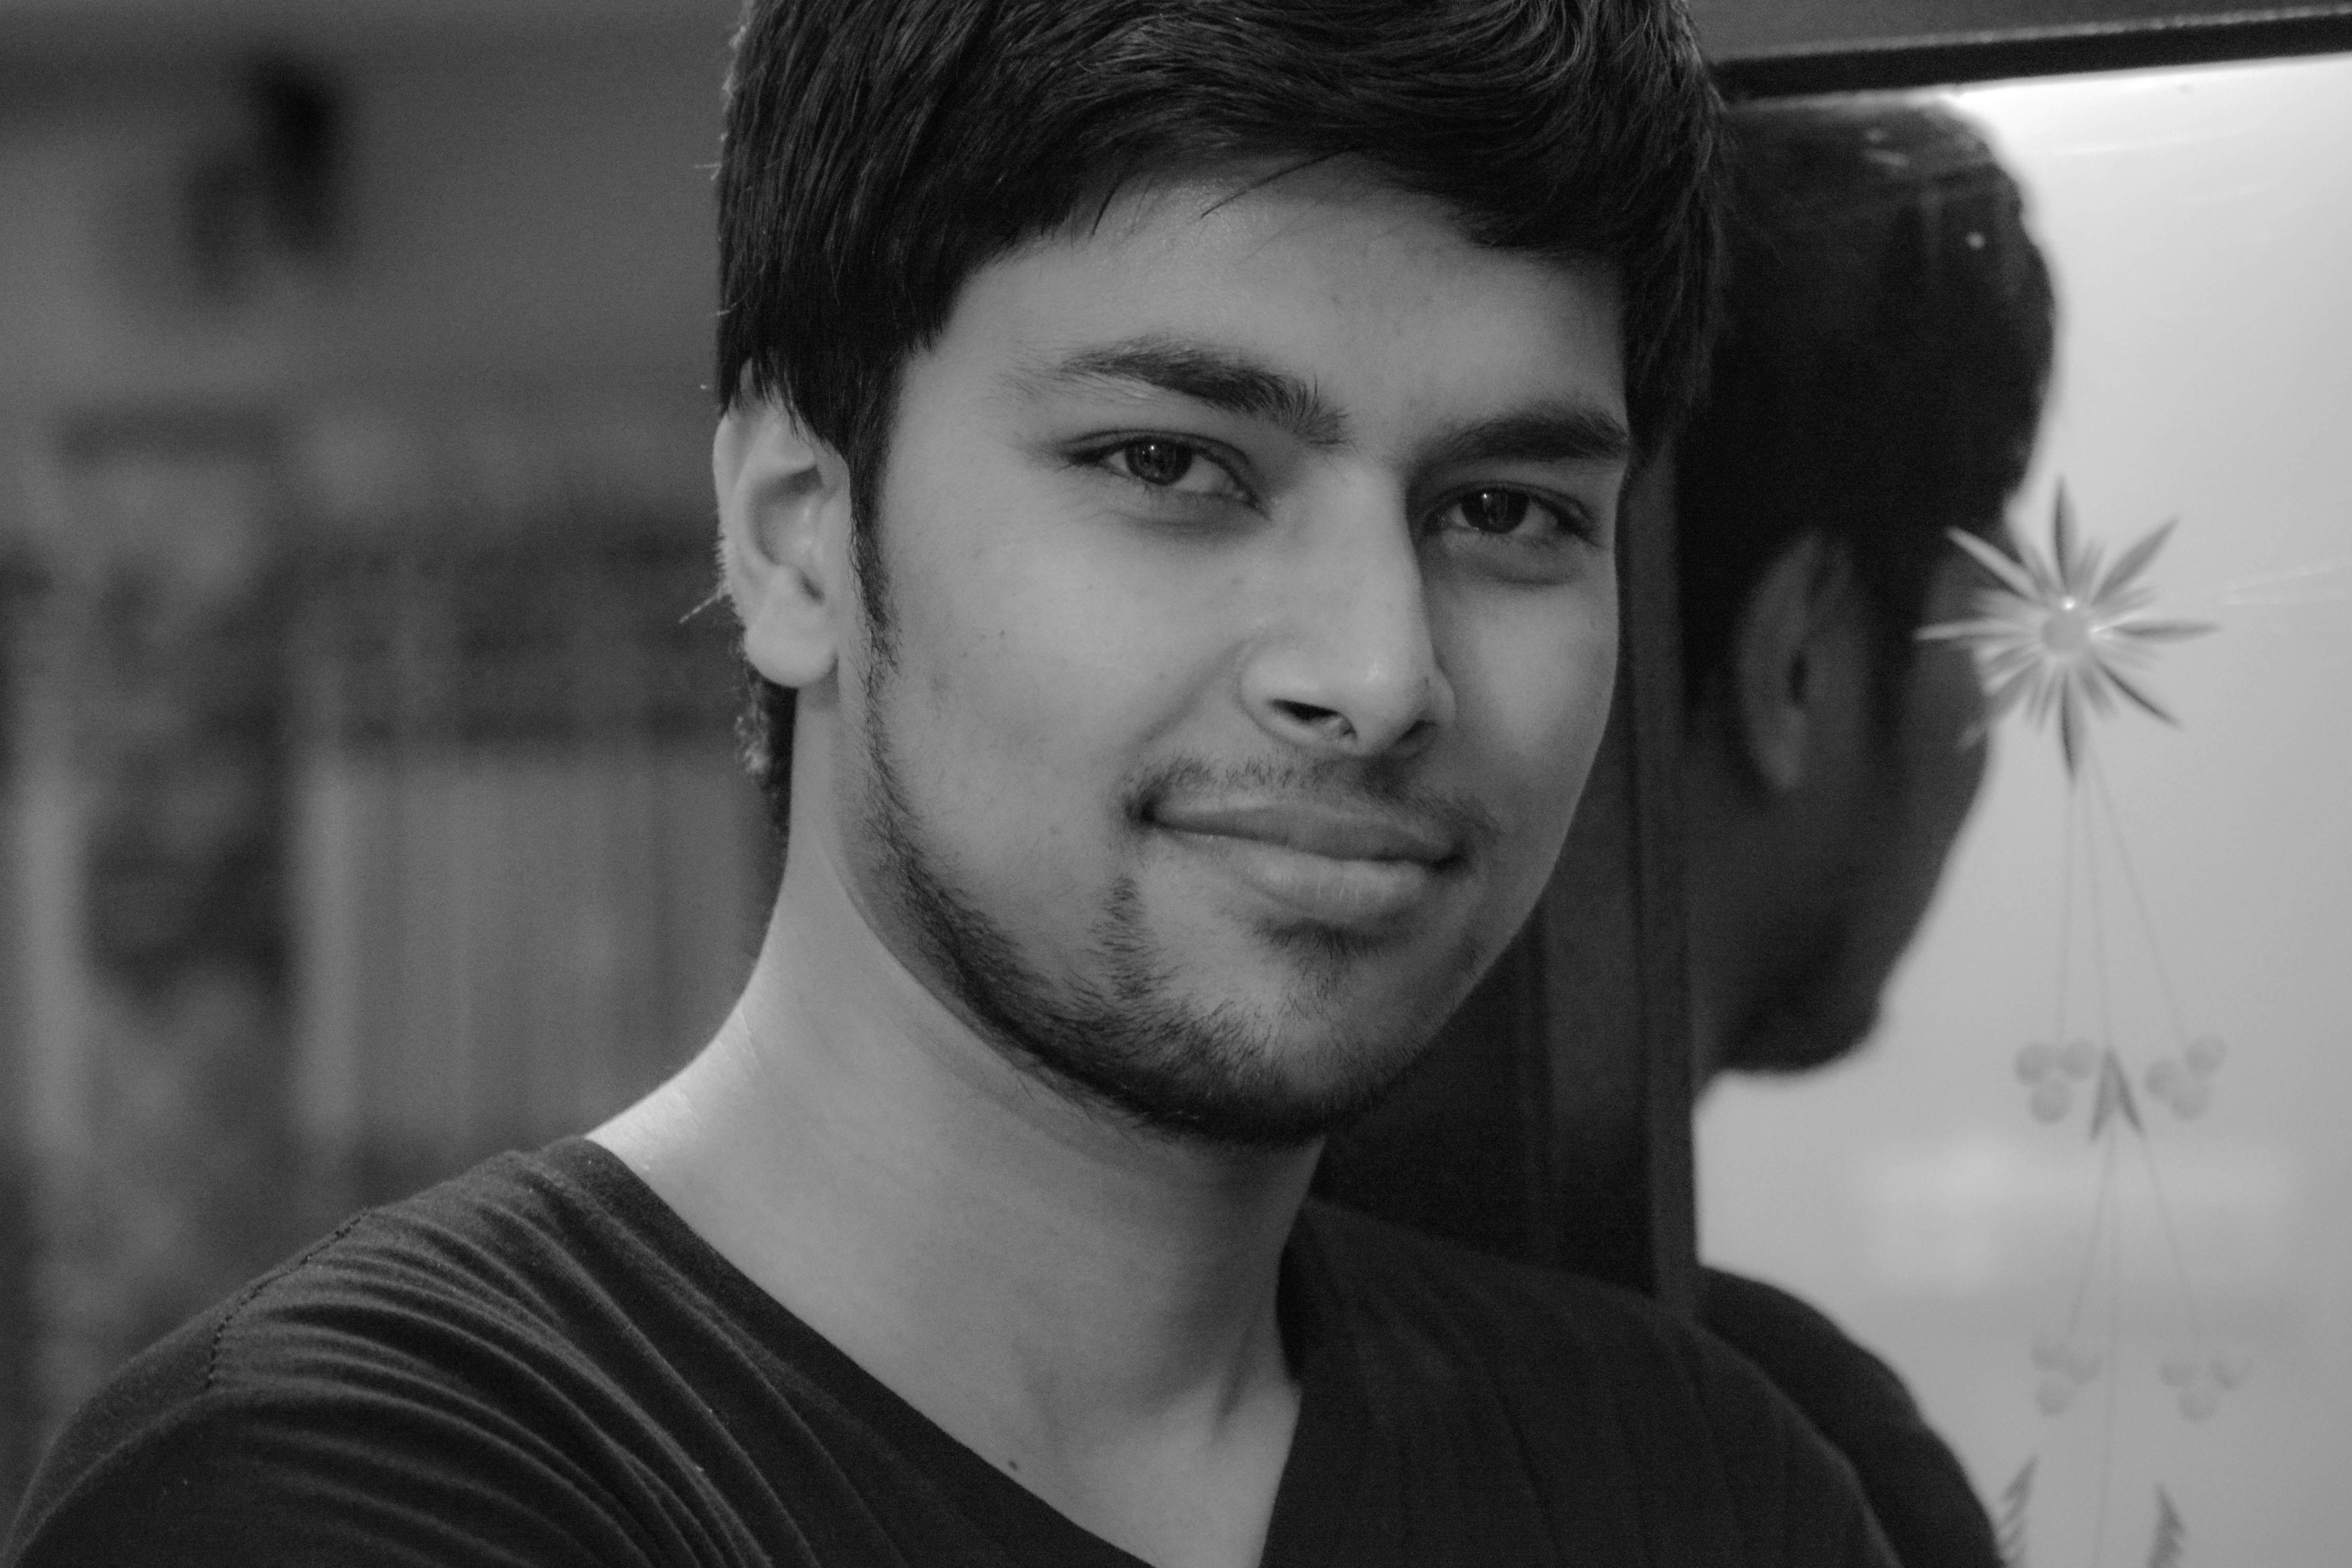
person, black and white, girl, hair, white, photography, male, portrait, model, black, monochrome, facial expression, hairstyle, smile, face, head, beauty, photo shoot, brown hair, monochrome photography, portrait photography